Sir Charles Rowley, 1st Baronet

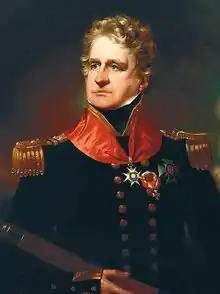

Admiral Sir Charles Rowley, 1st Baronet, (16 December 1770 – 10 October 1845) was a Royal Navy officer who went on to be Commander-in-Chief, Portsmouth.